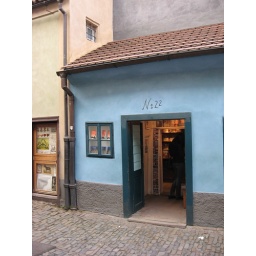
Franz Kafka's old house is now a book shop selling all of his books in Czech and English.